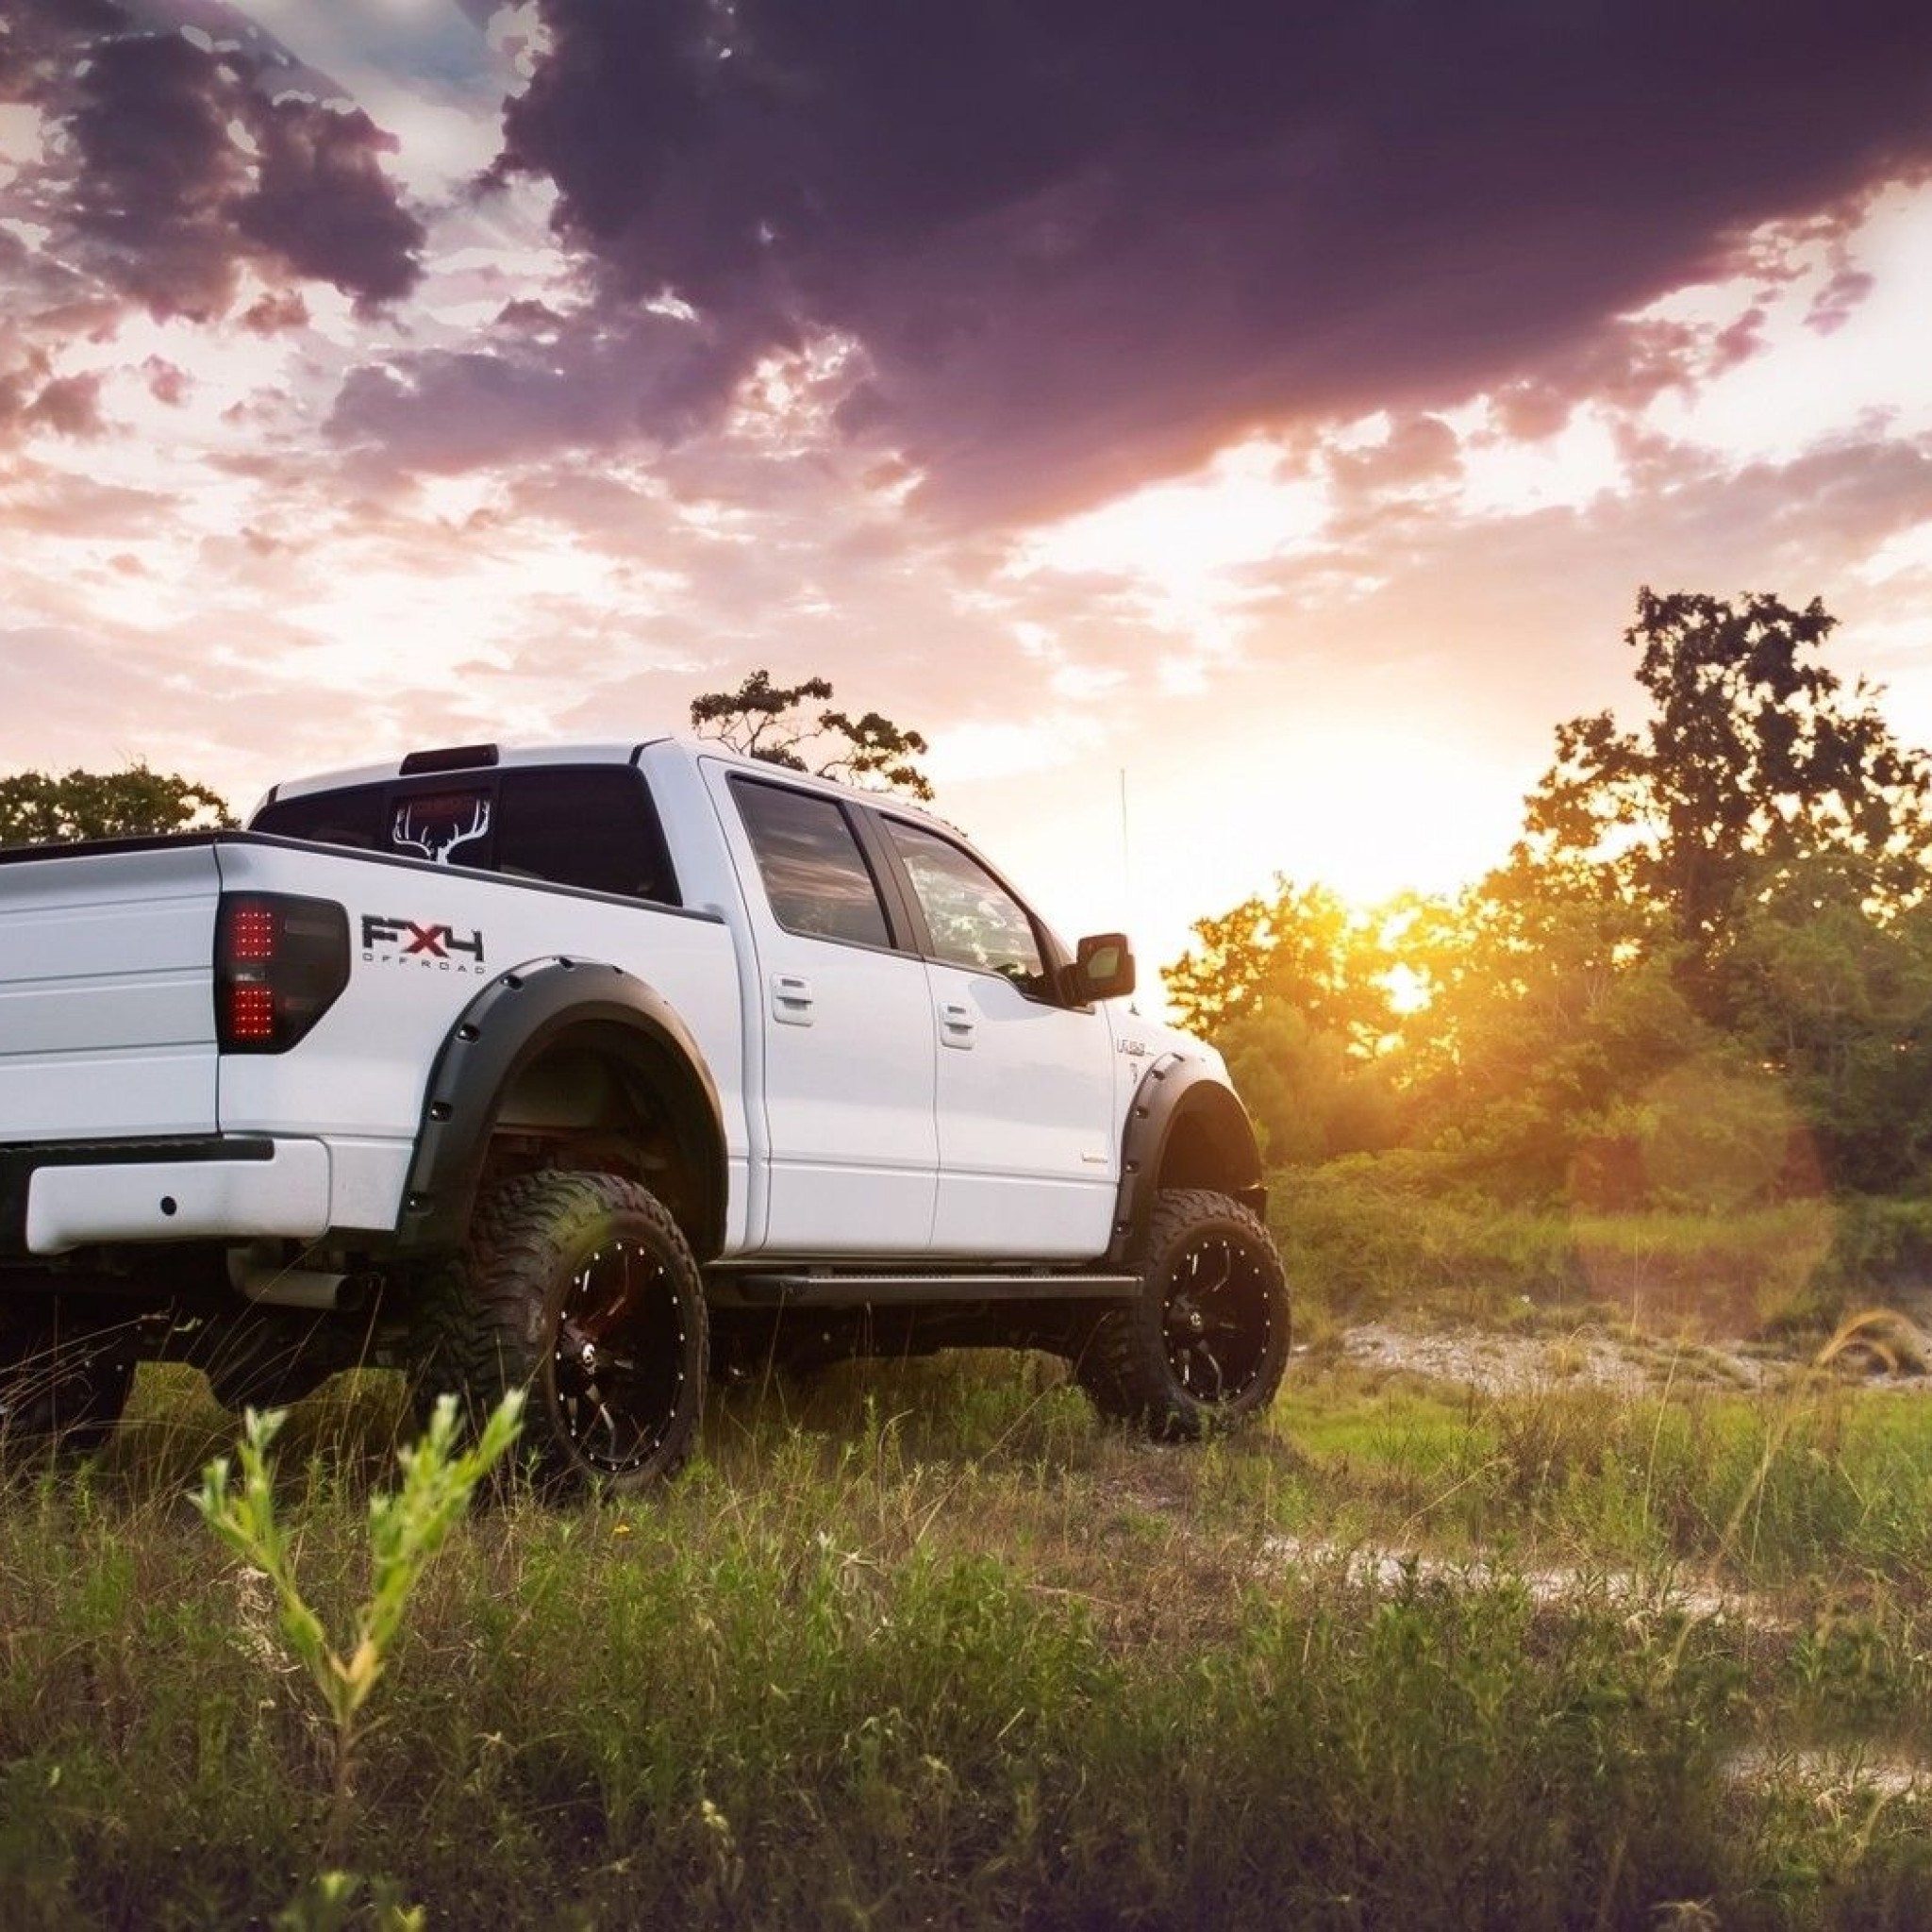
truck, car, motor vehicle, off roading, nature, vehicle, automotive tire, tire, transport, tree, automotive design, landscape, automotive wheel system, reflection, automotive exterior, wheel, sky, off road vehicle, off road racing, terrain, plain, bumper, soil, plant, driving, road, rim, fender, adventure, rally raid